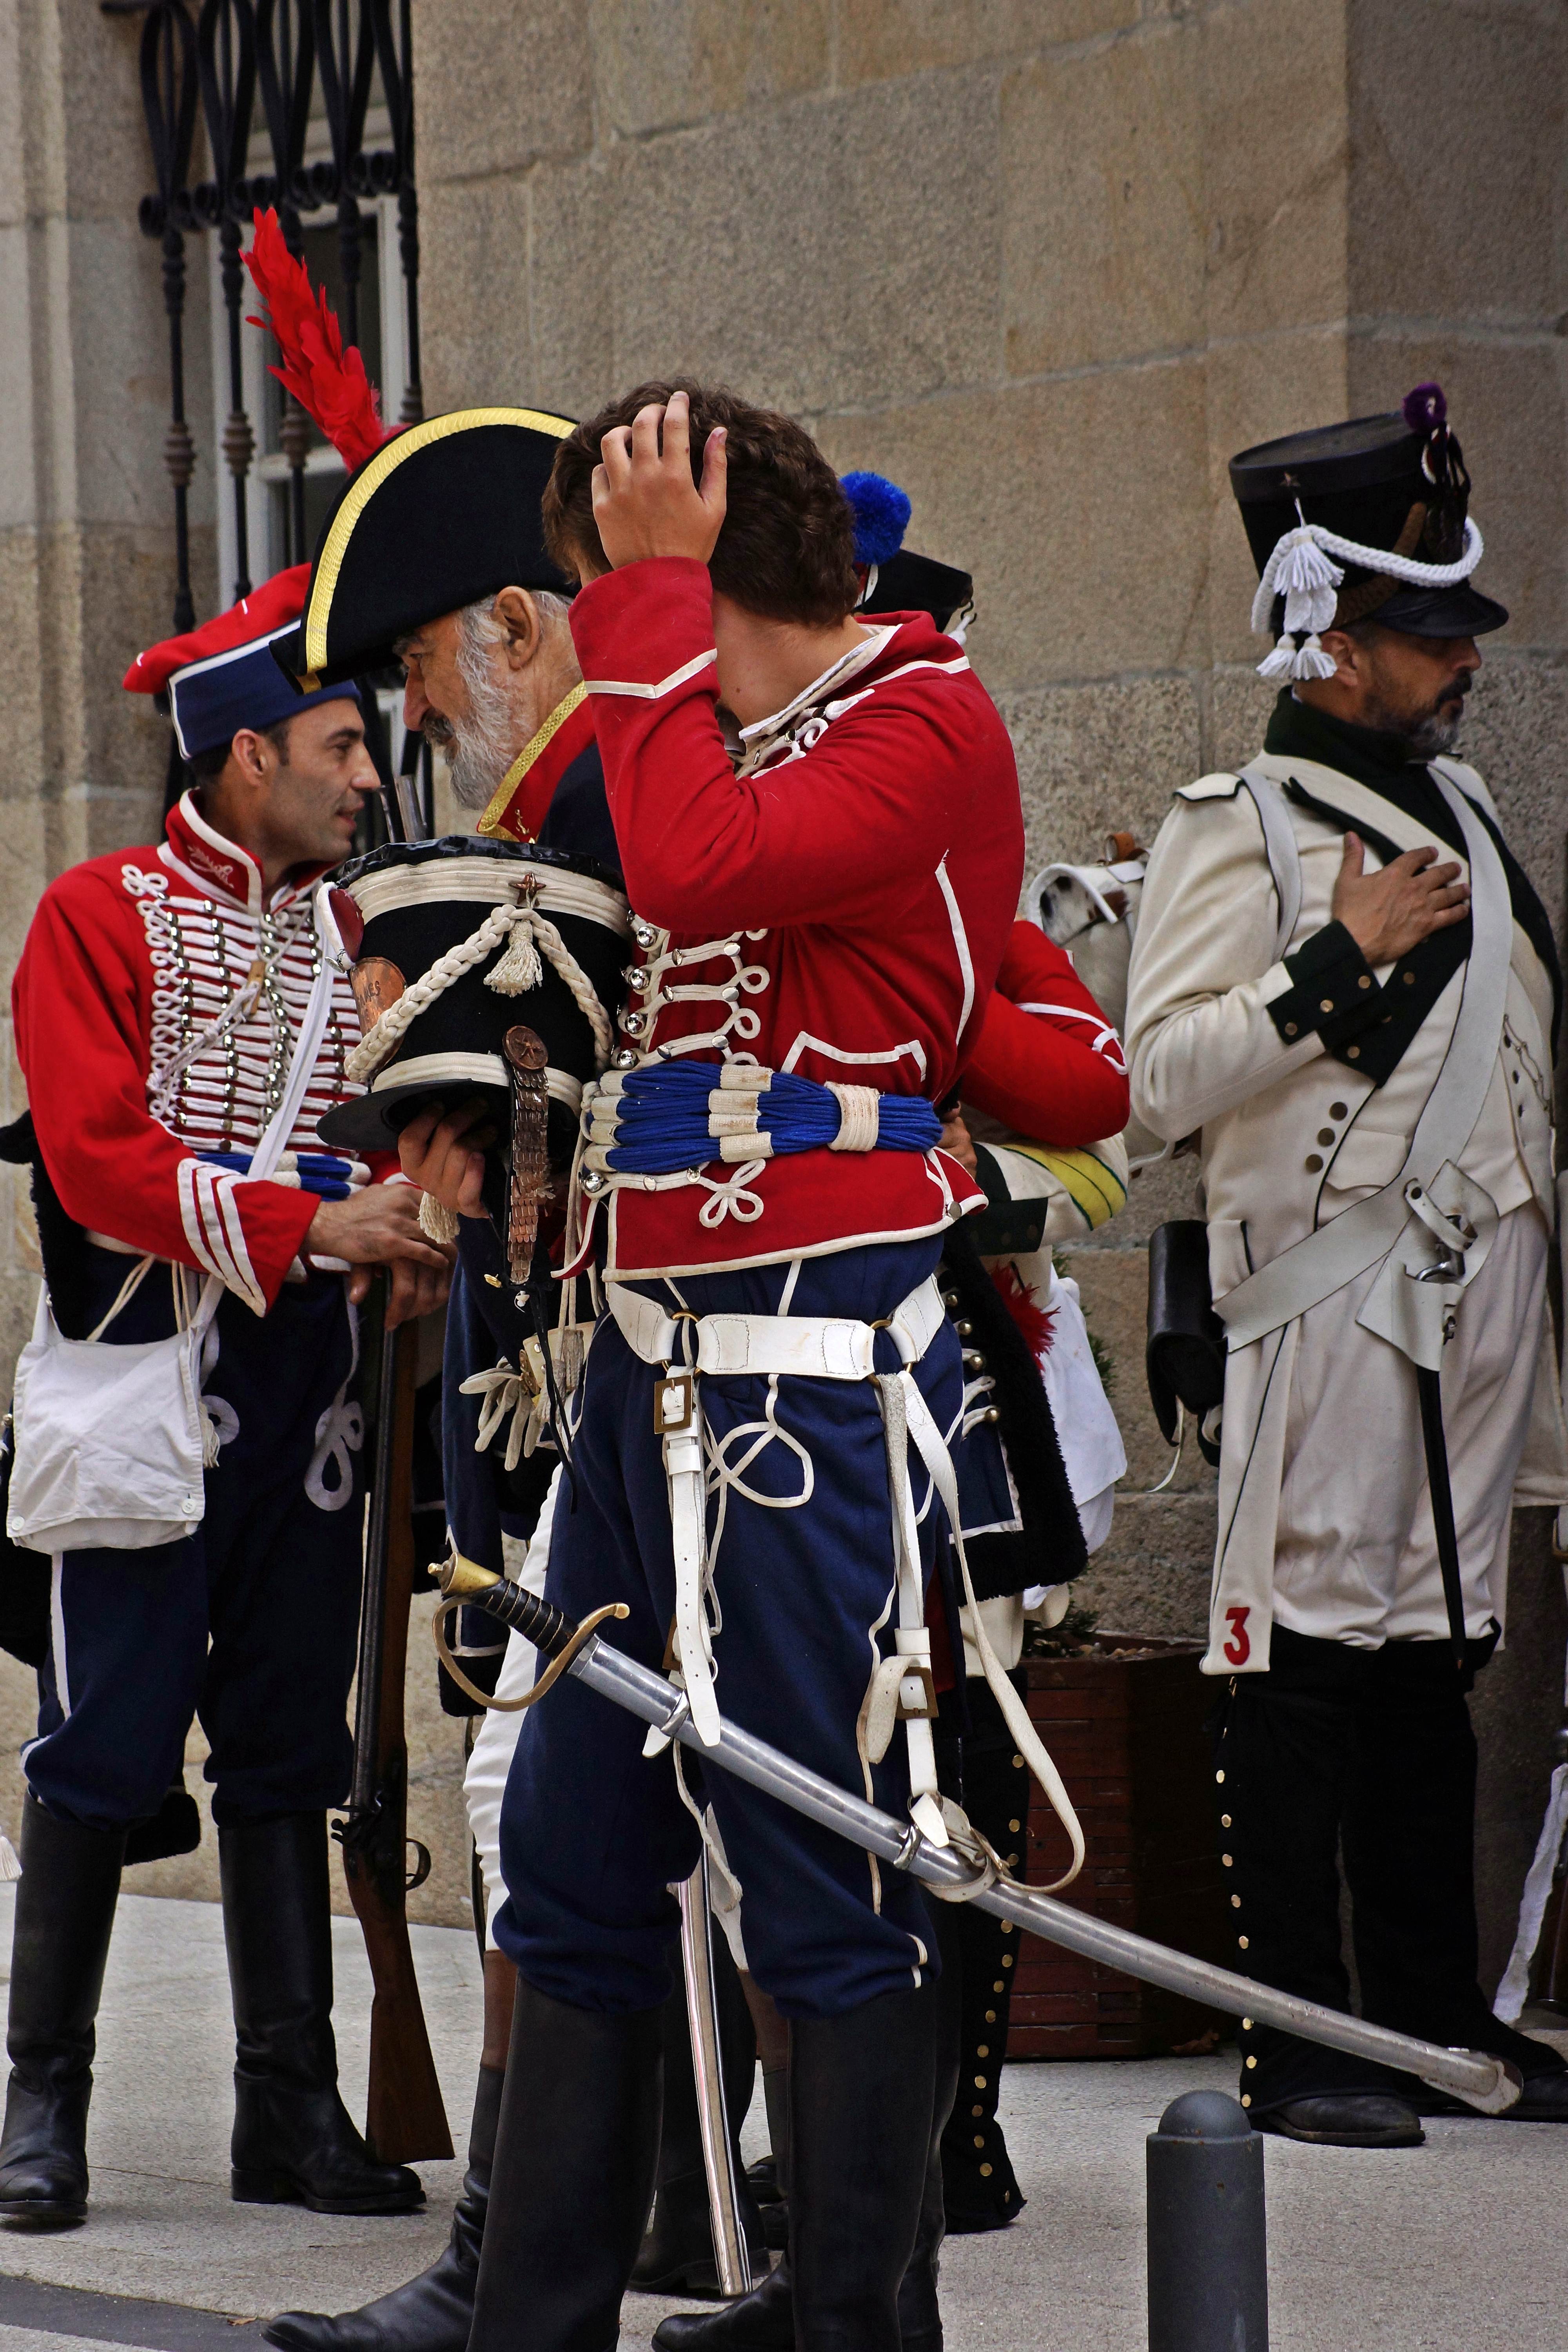
clothing, cosplay, festival, spain, galicia, pontevedra, costume, espana, marching, ggl1, gaby1, varios, some, pontecaldelas, sonyslta77v, tamrom55200